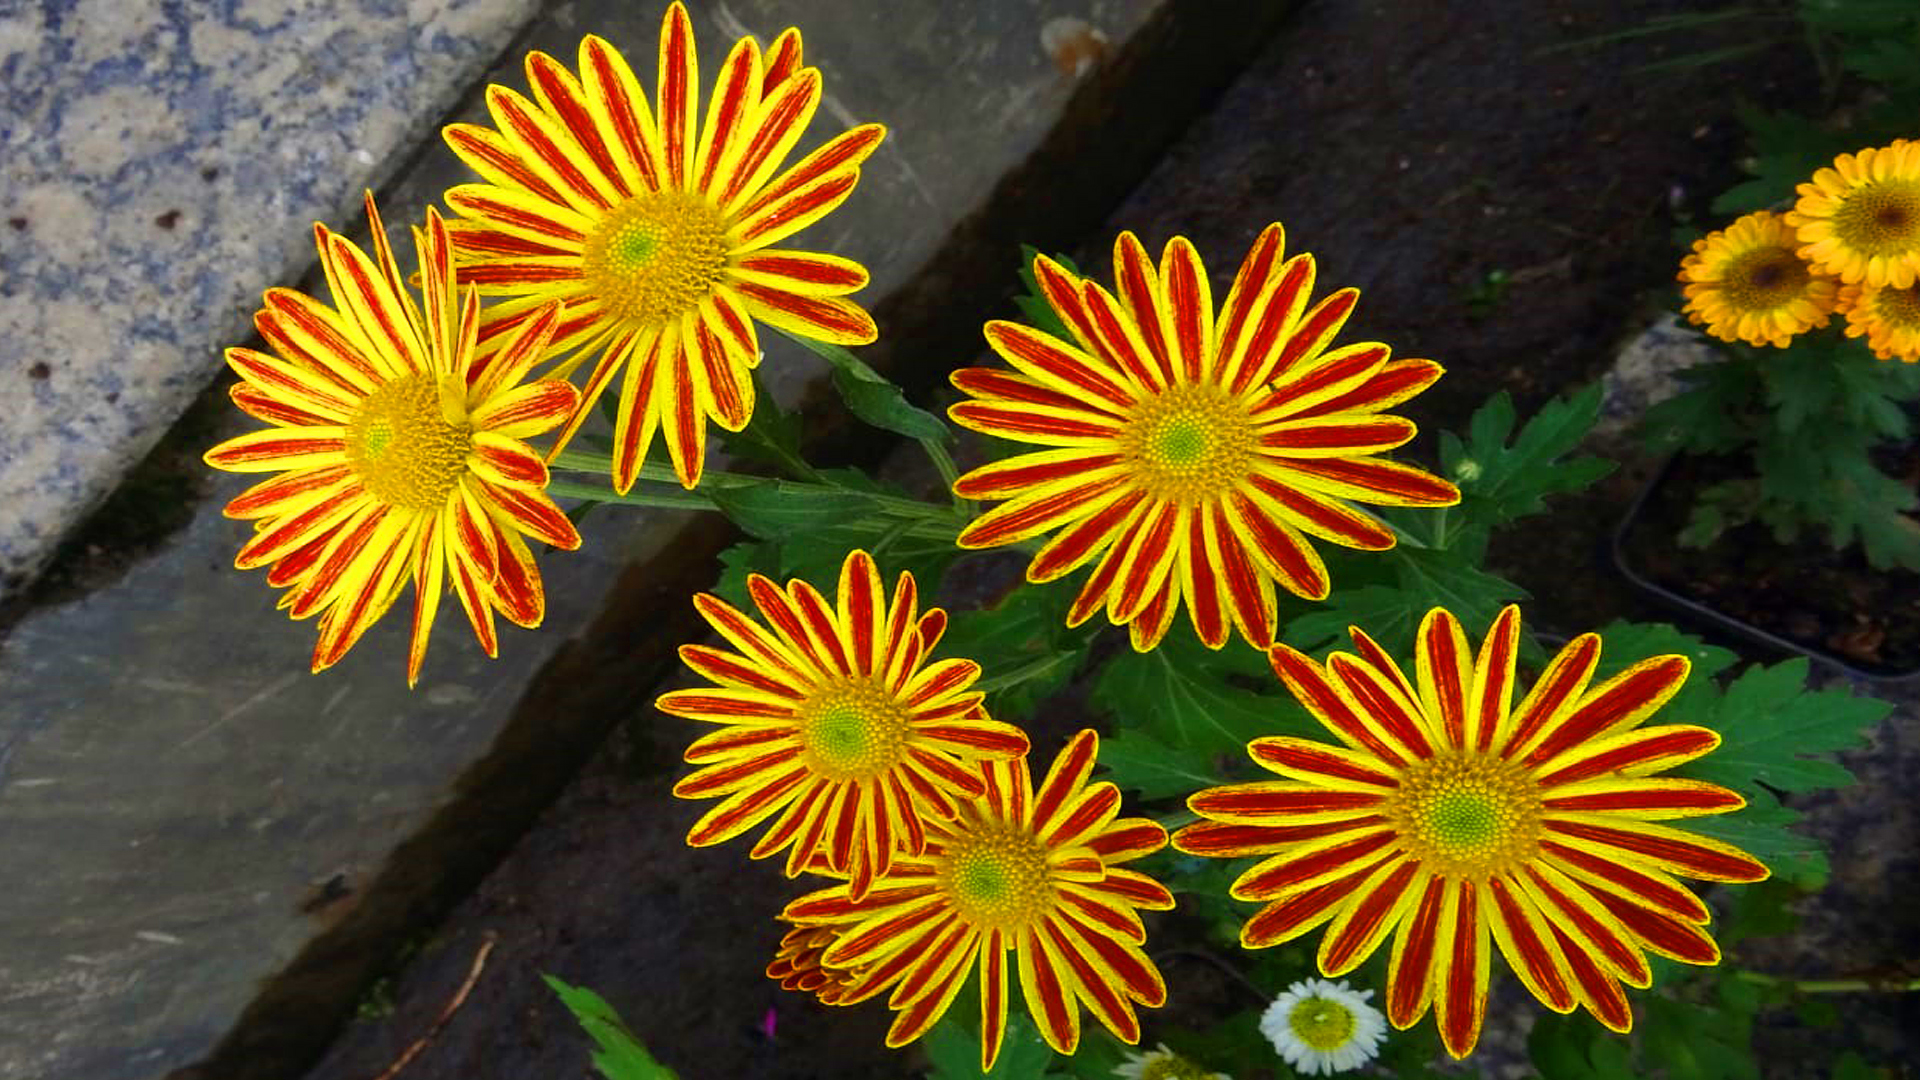
flower, barberton daisy, yellow, plant, flowering plant, petal, wildflower, ice plant family, daisy family, annual plant, perennial plant